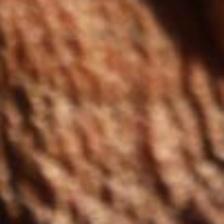
Label: faces